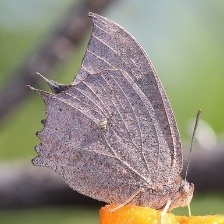
Species: TROPICAL LEAFWING